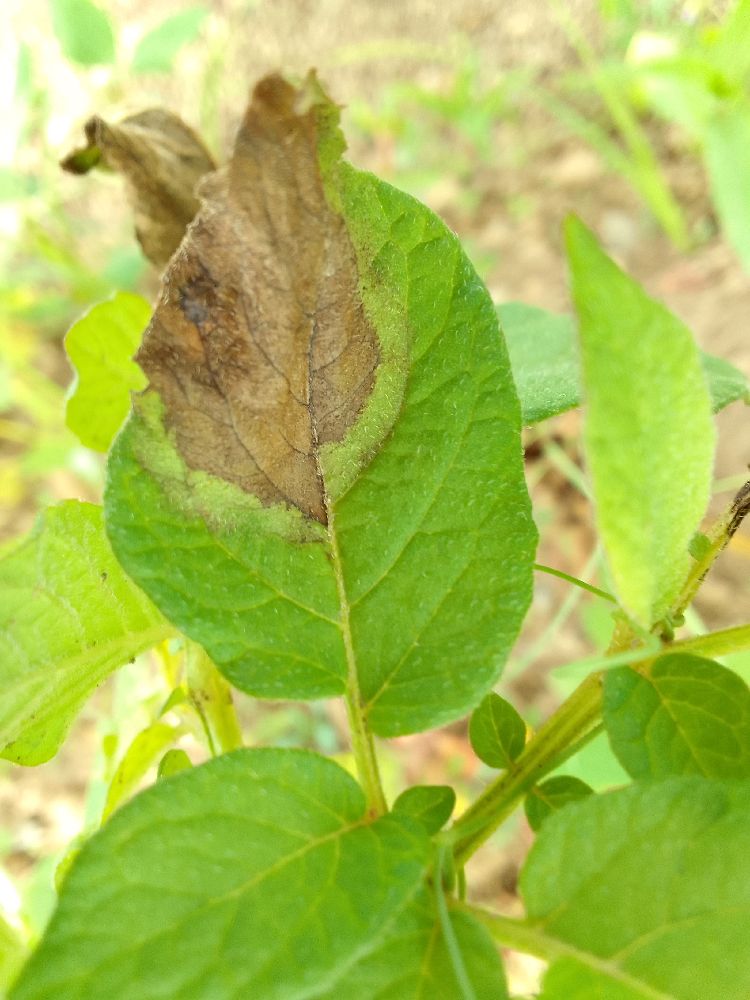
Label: Late blight